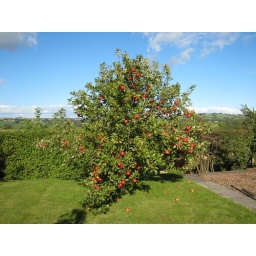
Ready to be picked. The apple tree in our garden. Sept 2007.